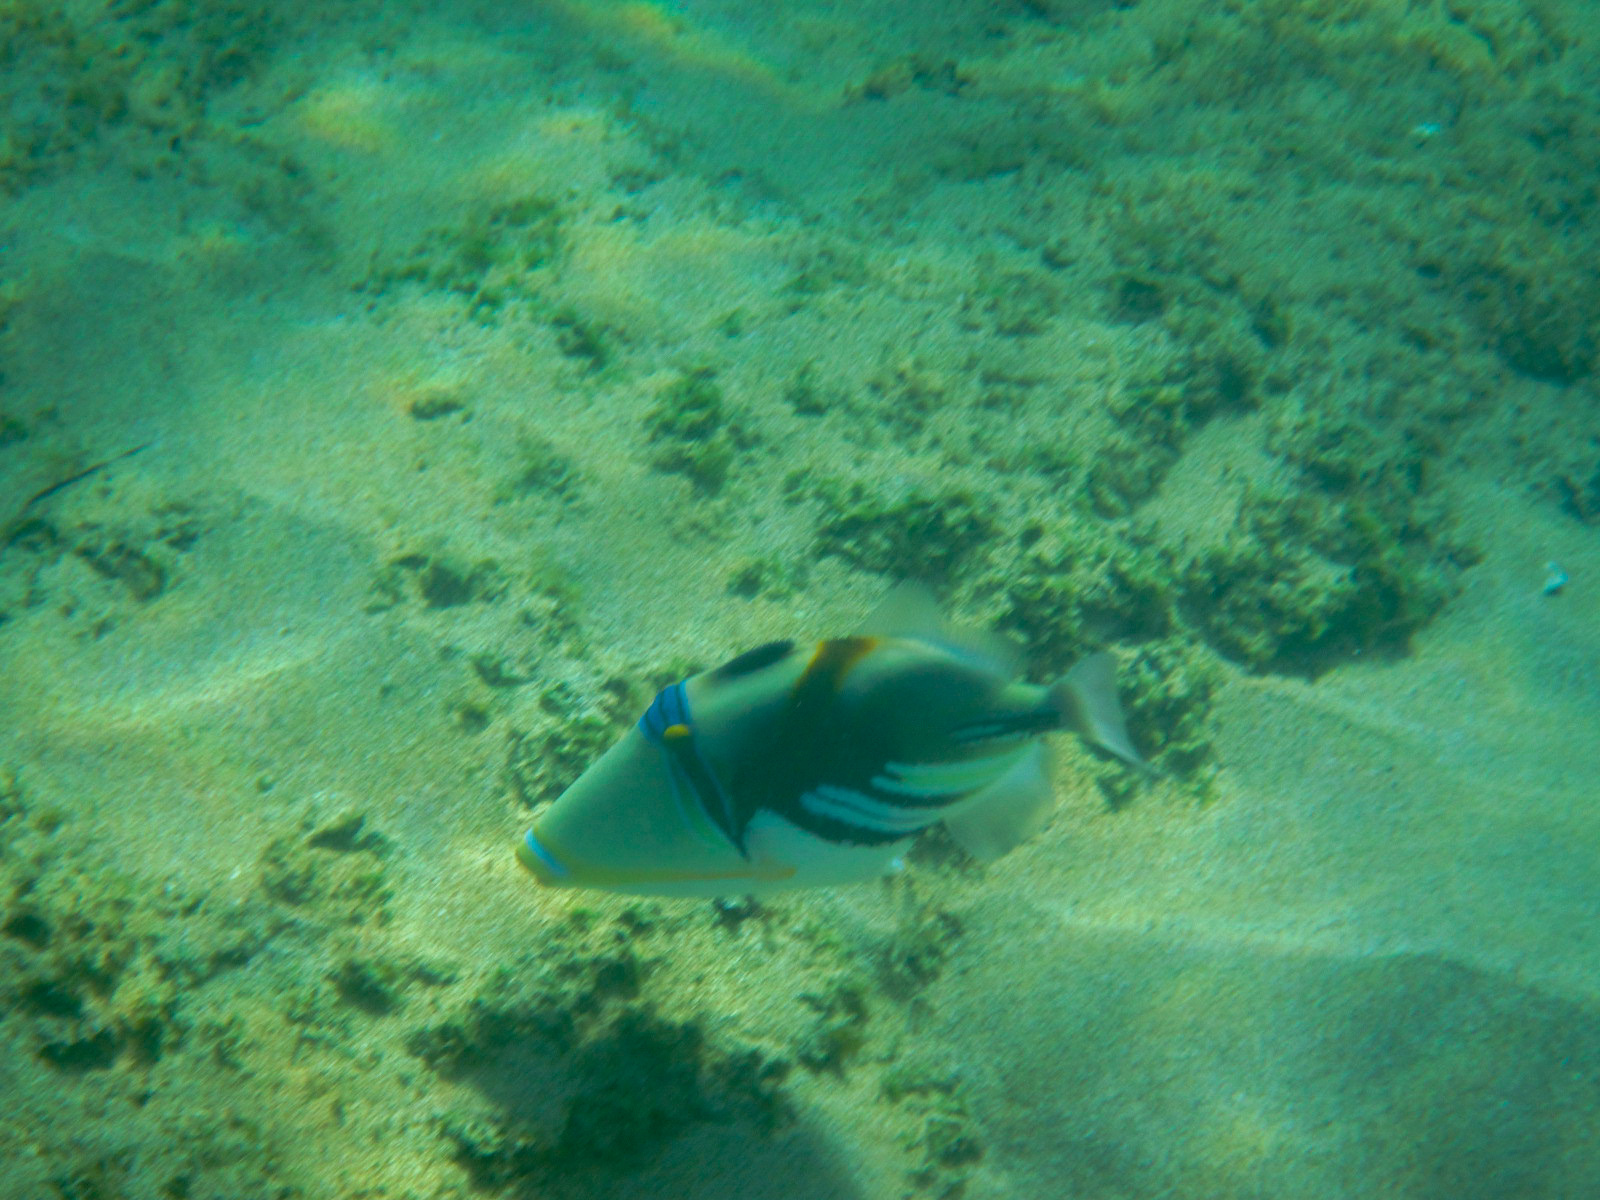
Rhinecanthus aculeatus (Lagoon Triggerfish)